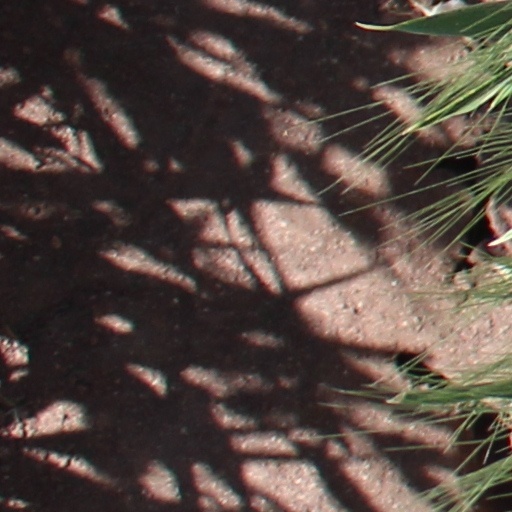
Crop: wheat